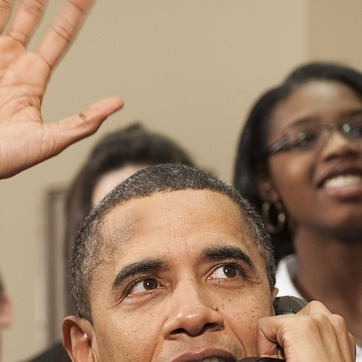
Material: hair